National Archives of Andorra

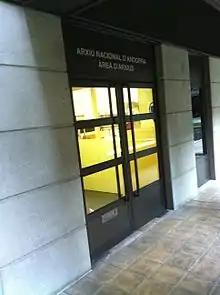
National Archives of Andorra

The National Archives of Andorra were established in 1975 as an archival system of the Government of Andorra allows people to research letters, reports, notes, memos, photographs, and other primary sources. The Archives and Documents Management Area is attached to the Ministry of Culture, and the building is located in Andorra la Vella.